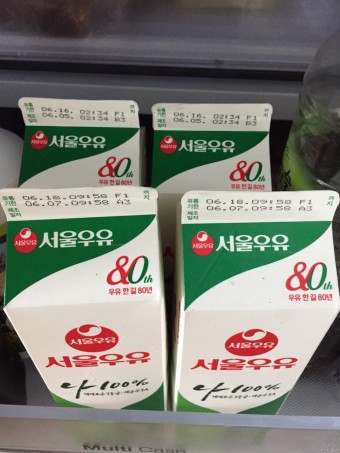
Label: paper